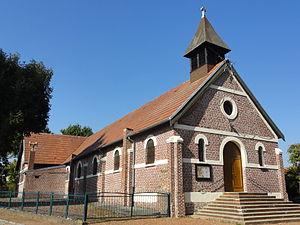
Église Saint-Stanislas, cités des fosses nos 2 et 2 bis - 2 ter de la Compagnie des mines de Marles dans le bassin minier du Nord-Pas-de-Calais, Calonne-Ricouart, Pas-de-Calais, Nord-Pas-de-Calais, France.
L'immigration polonaise dans le bassin minier du Nord-Pas-de-Calais s'est effectuée avant et surtout après la Première Guerre mondiale, principalement dans les années 1920.
La fosse nᵒ 2 bis - 2 ter de la Compagnie des mines de Marles est un ancien charbonnage du Bassin minier du Nord-Pas-de-Calais, situé à Marles-les-Mines. Le puits nᵒ 2 bis est commencé en octobre 1910, deux ans après que le puits de la fosse nᵒ 2, sis 830 mètres au nord, a été remis en service, après plus de quarante ans d'abandon. La fosse nᵒ 2 bis commence à extraire en juillet 1917, et cette même année, un puits nᵒ 2 ter lui est ajouté, à 75 mètres au sud-ouest. Celui-ci est opérationnel en 1921. En parallèle, des immenses cités, des écoles et une église sont construites. La fosse est située le long de la ligne de Fives à Abbeville.